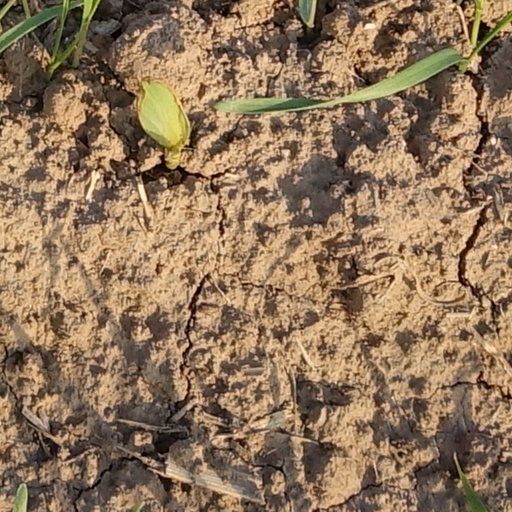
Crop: wheat